Nicola Amati

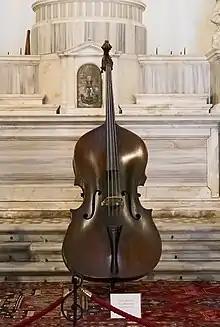
1670 Nicola Amati Double bass

Nicola probably apprenticed with his father and uncle. By the 1620s, Nicola was the dominant luthier in the Amati workshop.